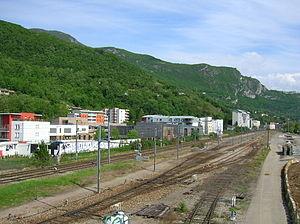
gare de Saint-Martin-le-Vinoux.
Saint-Martin-le-Vinoux est une commune française située dans le département de l'Isère, en région Auvergne-Rhône-Alpes.